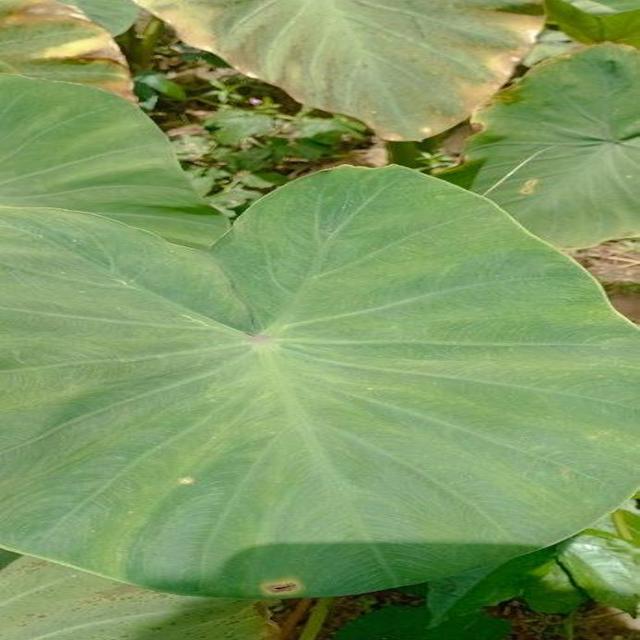
Label: Healthy